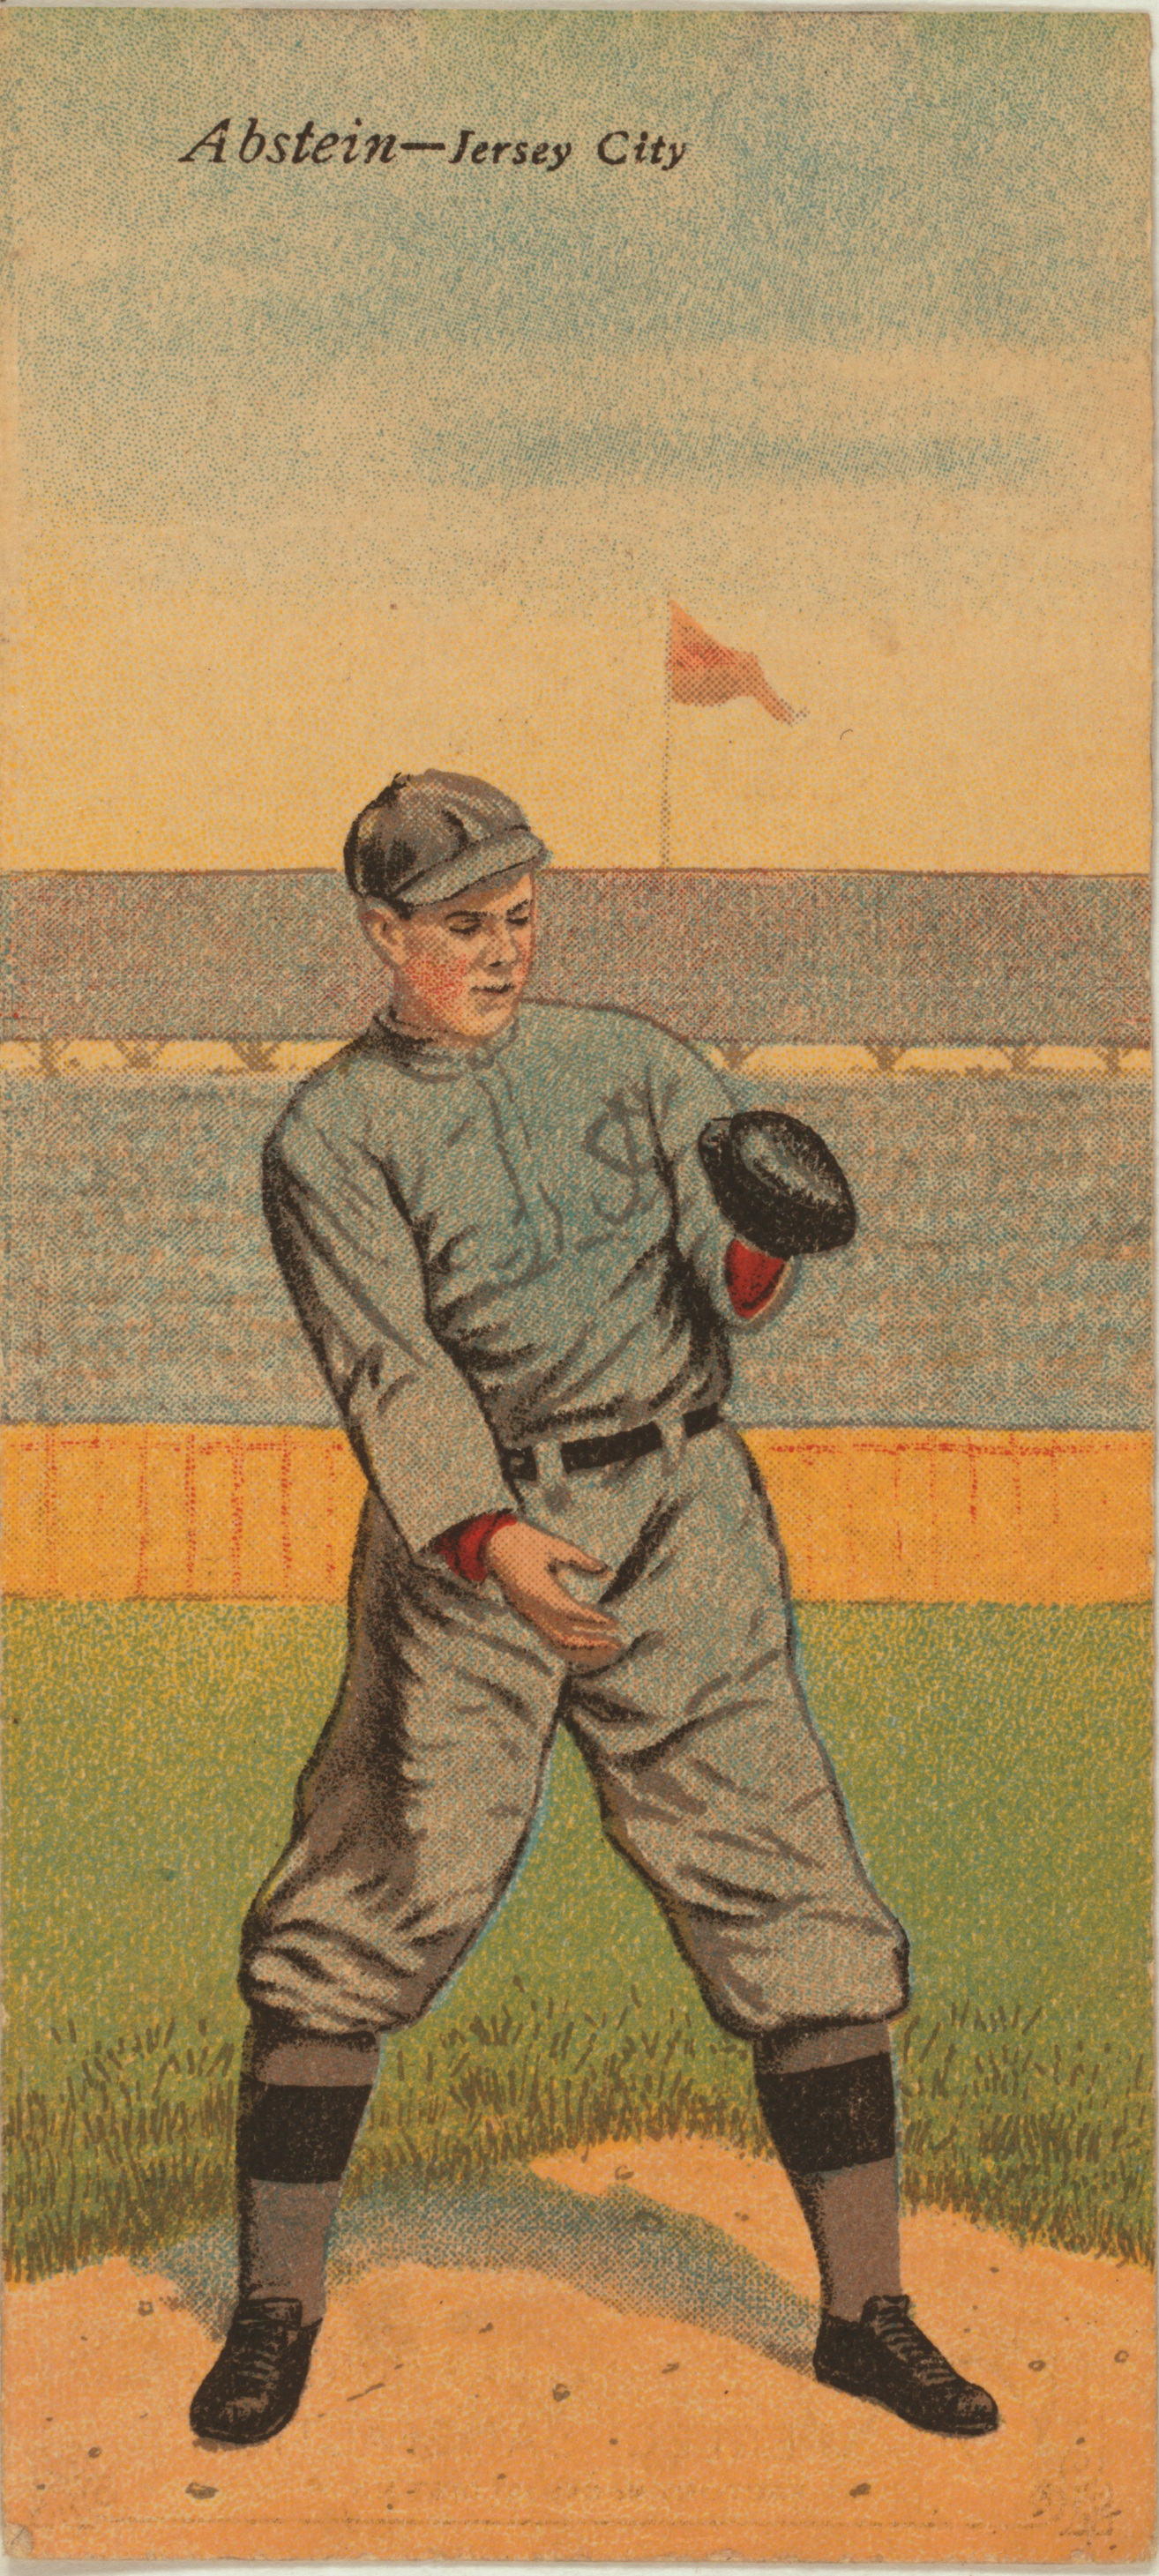
illustration, vintage baseball, baseball positions, backyard baseball, baseball cards, baseball jerseys, baseball pants, baseball uniforms history, buy vintage baseball cards, games baseball, old baseball uniforms, vintage base ball, vintage baseball association, vintage baseball bats, vintage baseball caps, vintage baseball gloves, vintage baseball jerseys, vintage baseball league, vintage baseball memorabilia, vintage baseball pictures, vintage baseball posters, vintage baseball t shirts